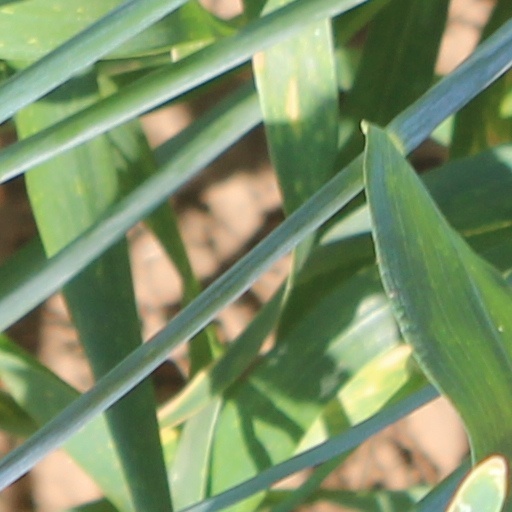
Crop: wheat